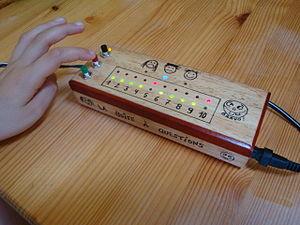
Jeu pédagogique électronique (à fabriquer soi-même ou à faire faire) dont le but est de marier motivation et renforcement. Un adulte (prof, parent, animateur) pose une série de questions à un enfant (épeler un mot, calcul de tables de multiplications, traduire un mot dans une autre langue, etc.). A chaque bonne réponse, l'enfant appuie sur le bouton vert et allume la diode correspondant au numéro de la question à laquelle il répond. S'il se trompe, il appuie sur le bouton rouge. Au terme des dix questions, la programmation électronique allume la lampe sous le smiley correspondant au résultat. Un bouton redémarre le jeu à zéro. Ce jeu remporte un très grand succès chez les enfants en difficulté (remédiation). Il peut être sympa à posséder dans un cabinet de logopède, dans une classe ou à la maison. Vous pouvez de plus le dessiner à votre goût
La motivation est, dans un organisme vivant, la composante ou le processus qui règle son engagement pour une activité précise.
Le terme drill s'appliquait aux méthodes d'entraînement mécanique de l'armée prussienne de Frédéric II. Des unités telles que la phalange macédonienne ou la légion romaine avaient connu auparavant des méthodes comparables. L'utilisation d’ordres serrés et d’ordres larges, de dispositions variées comme les échelons refusés, et les manœuvres opérées, manœuvres complexes, avaient pour origine un drill.